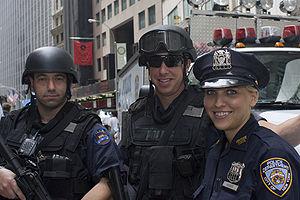
Le New York City Police Department Emergency Service Unit est l'unité des services d'urgence du NYPD. C'est une section du Bureau des services de patrouille, l'unité fournit un soutien spécialisé à d'autres unités du NYPD. Par exemple, son unité canine. L'ESU fonctionne comme le SWAT et travaille souvent avec les négociateurs du NYPD pour les prises d'otages. Les membres du «ESU» sont formés dans de multiples disciplines. Ils sont toujours en patrouille avec 10 camions lourds et de nombreux véhicules de patrouille d'urgence. Il y a aussi toujours deux sergents ou lieutenants dans des véhicules banalisés pour superviser les opérations du ESU en cas de besoin. Ceux-ci sont appelés "U-Cars" sur la radio du NYPD, par exemple, "U-5".